Obhishopto Nighty

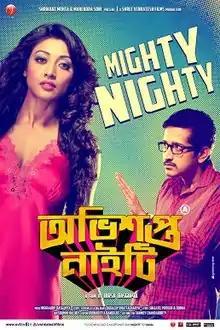

Obhishopto Nighty is a 2014 Indian Bengali Adult comedy-thriller film directed by Birsa Dasgupta and produced by Shrikant Mohta under the banner of Shree Venkatesh Films.